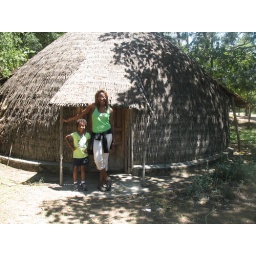
Jackie and Natalia in front of a traditional house in lake Awassa, Ethiopia